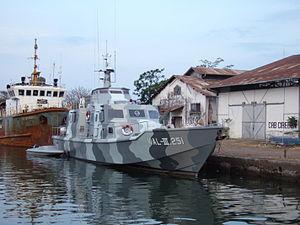
"L’Agence de la sécurité maritime de la République d'Indonésie, en indonésien Badan Keamanan Laut Republik Indonesia, dont l'acronyme est ""Bakamla"", est l'agence gouvernementale chargée de la surveillance des côtes et de la zone économique exclusive de l'Indonésie, le plus grand archipel du monde avec plus de 13 000 îles. Elle dépend désormais du président de la République. Anciennement Badan Koordinasi Keamanan Laut, son nom a été officiellement changé le 24 décembre 2014.
Le nom des navires de la marine indonésienne est précédé du préfixe "KRI", qui signifie Kapal Perang Republik Indonesia, "navire de guerre de la République d'Indonésie. La marine indonésienne est équipée des bâtiments suivants :